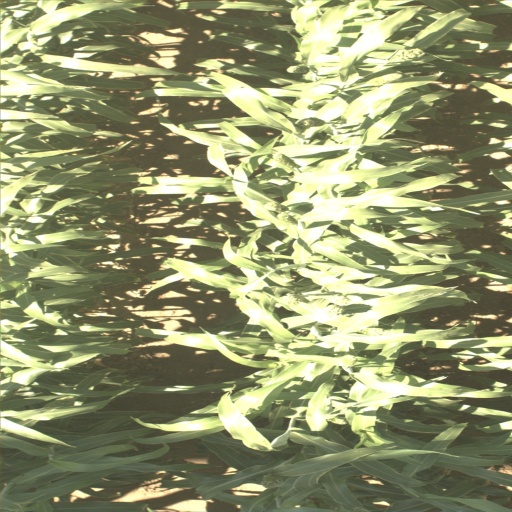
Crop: sorghum